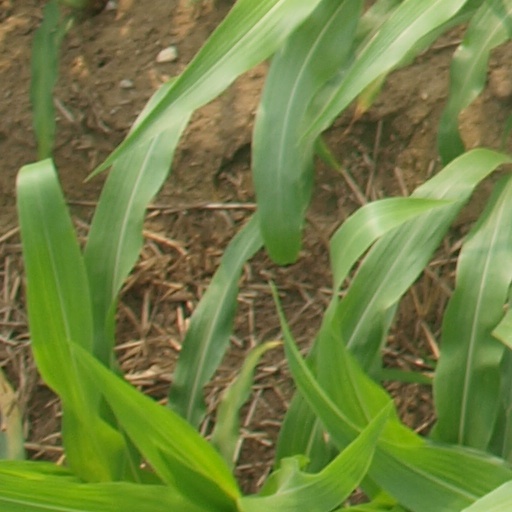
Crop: maize; corn